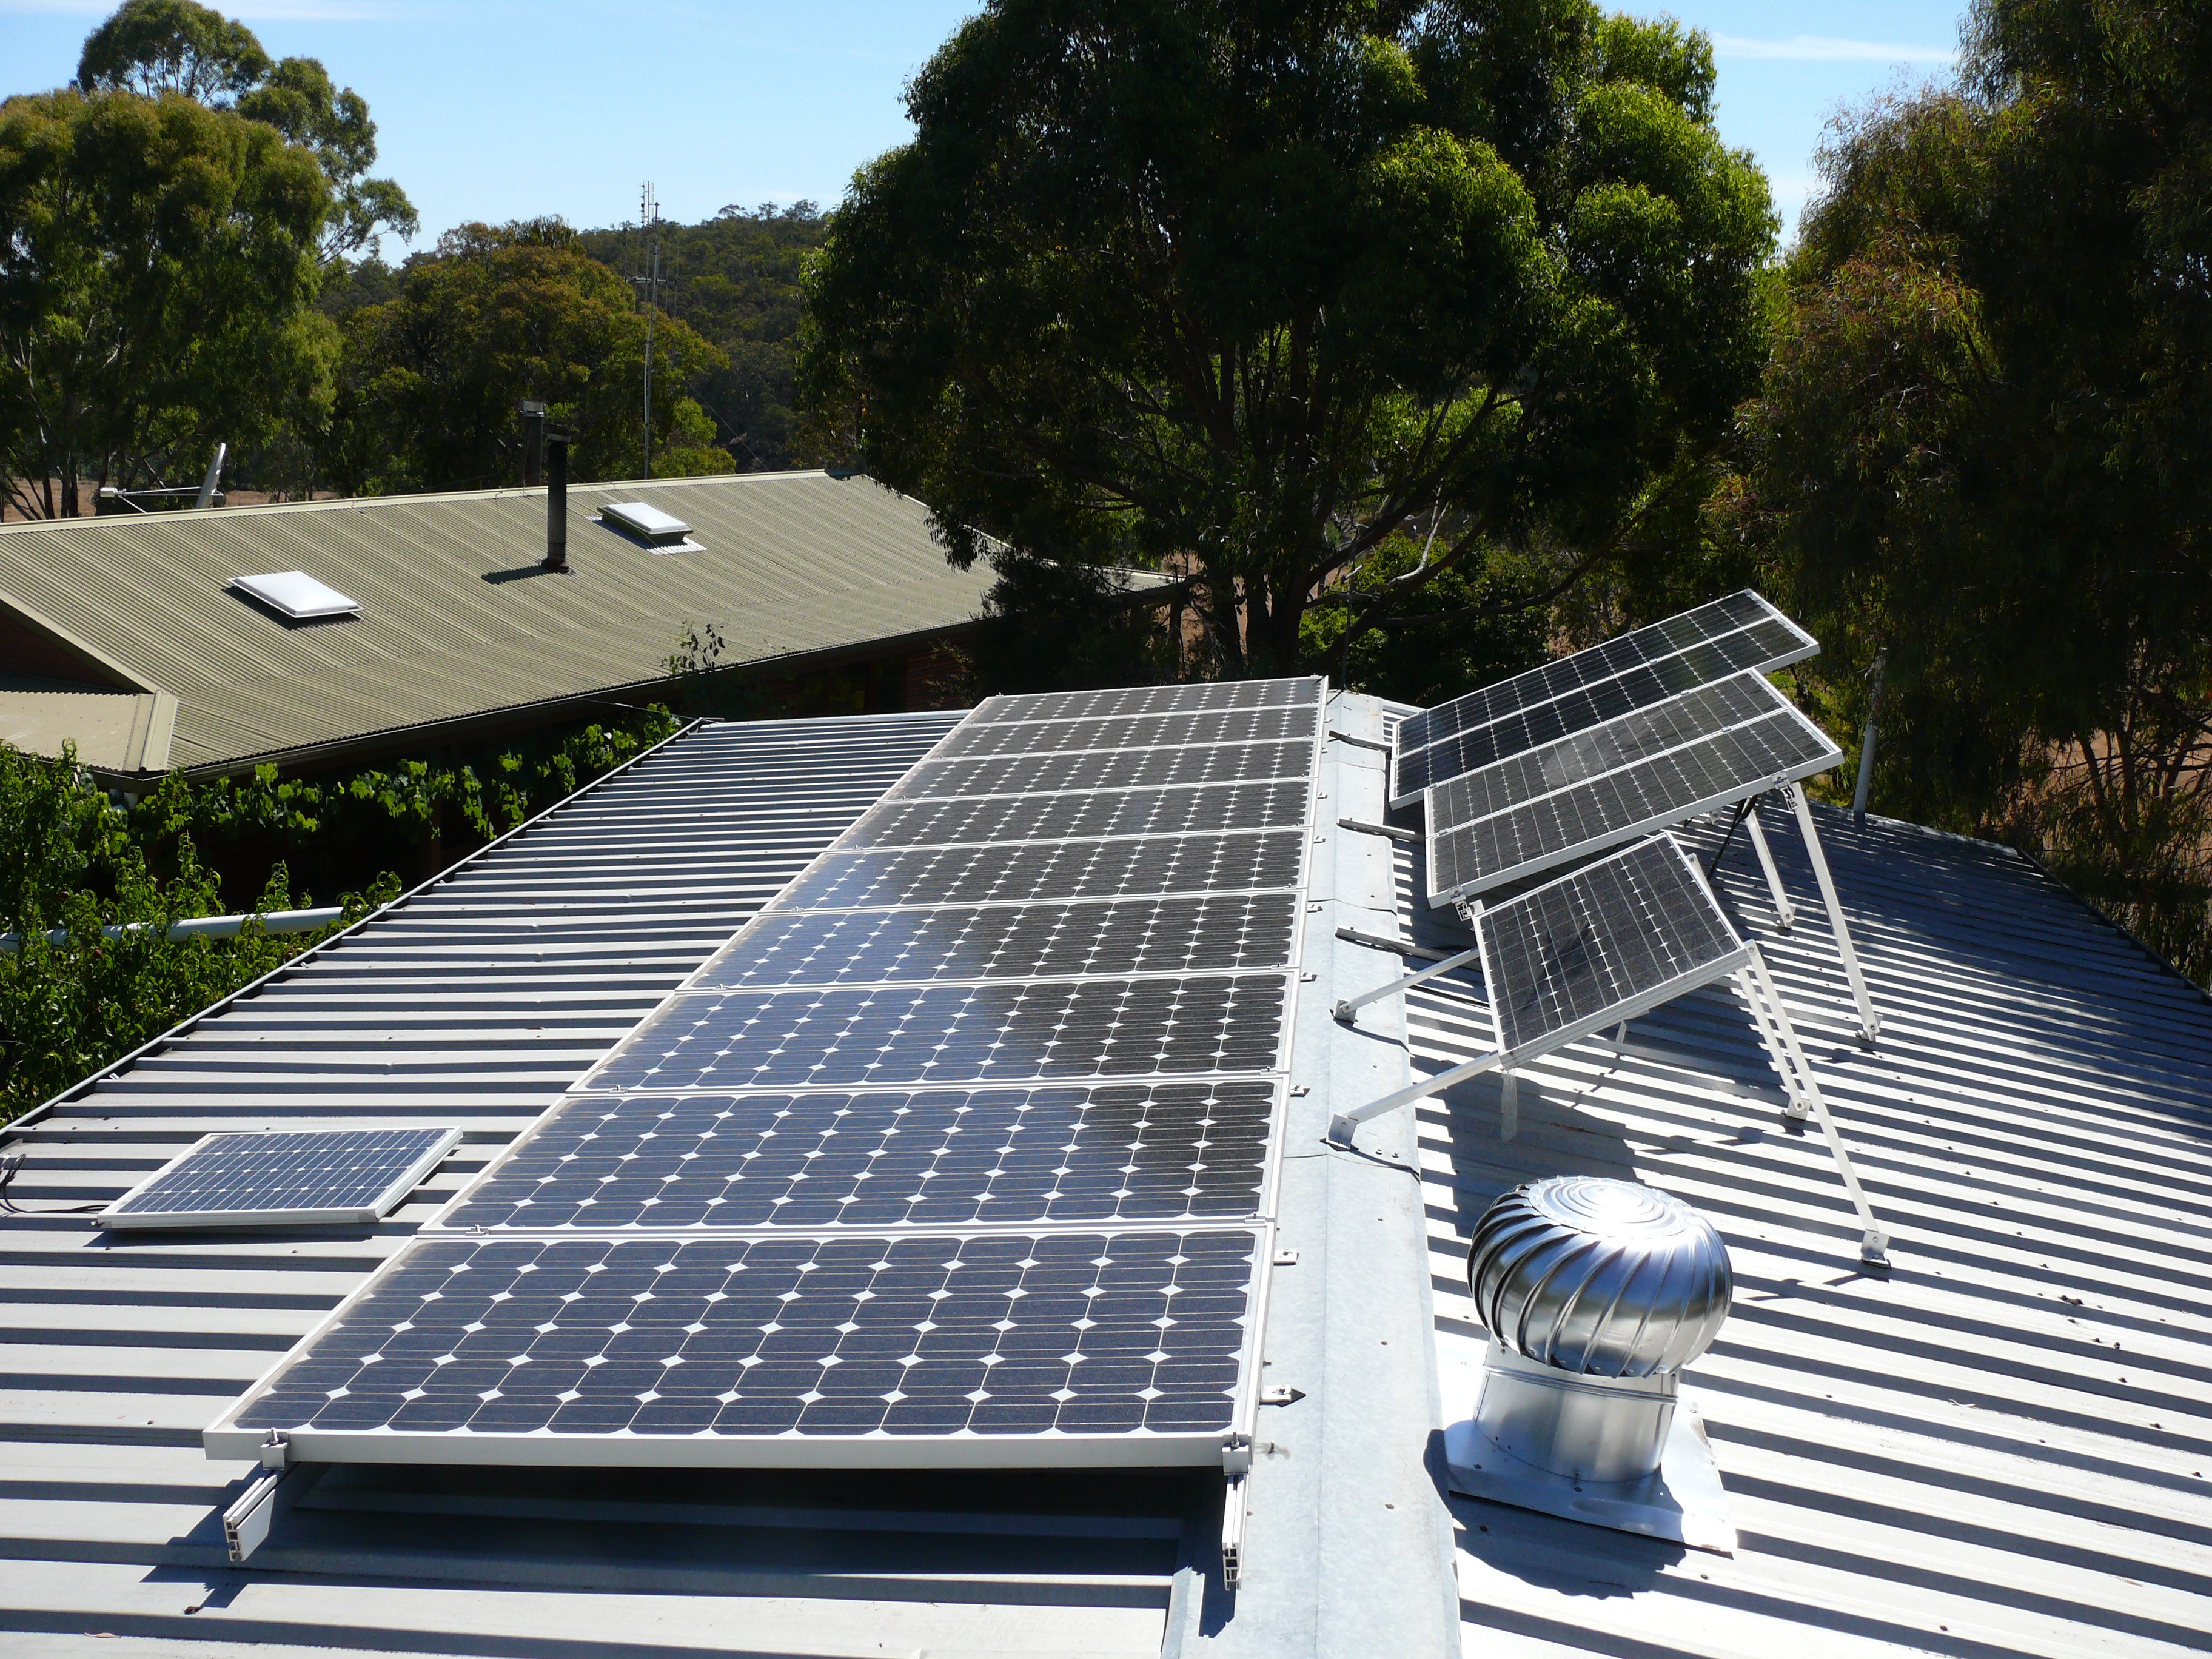
sky, sun, technology, farm, house, sunlight, roof, building, shed, environment, green, clean, electricity, solar, energy, solar panel, power, system, panels, cell, generation, innovation, renewable, solar power, solar energy, photovoltaic, daylighting, outdoor structure